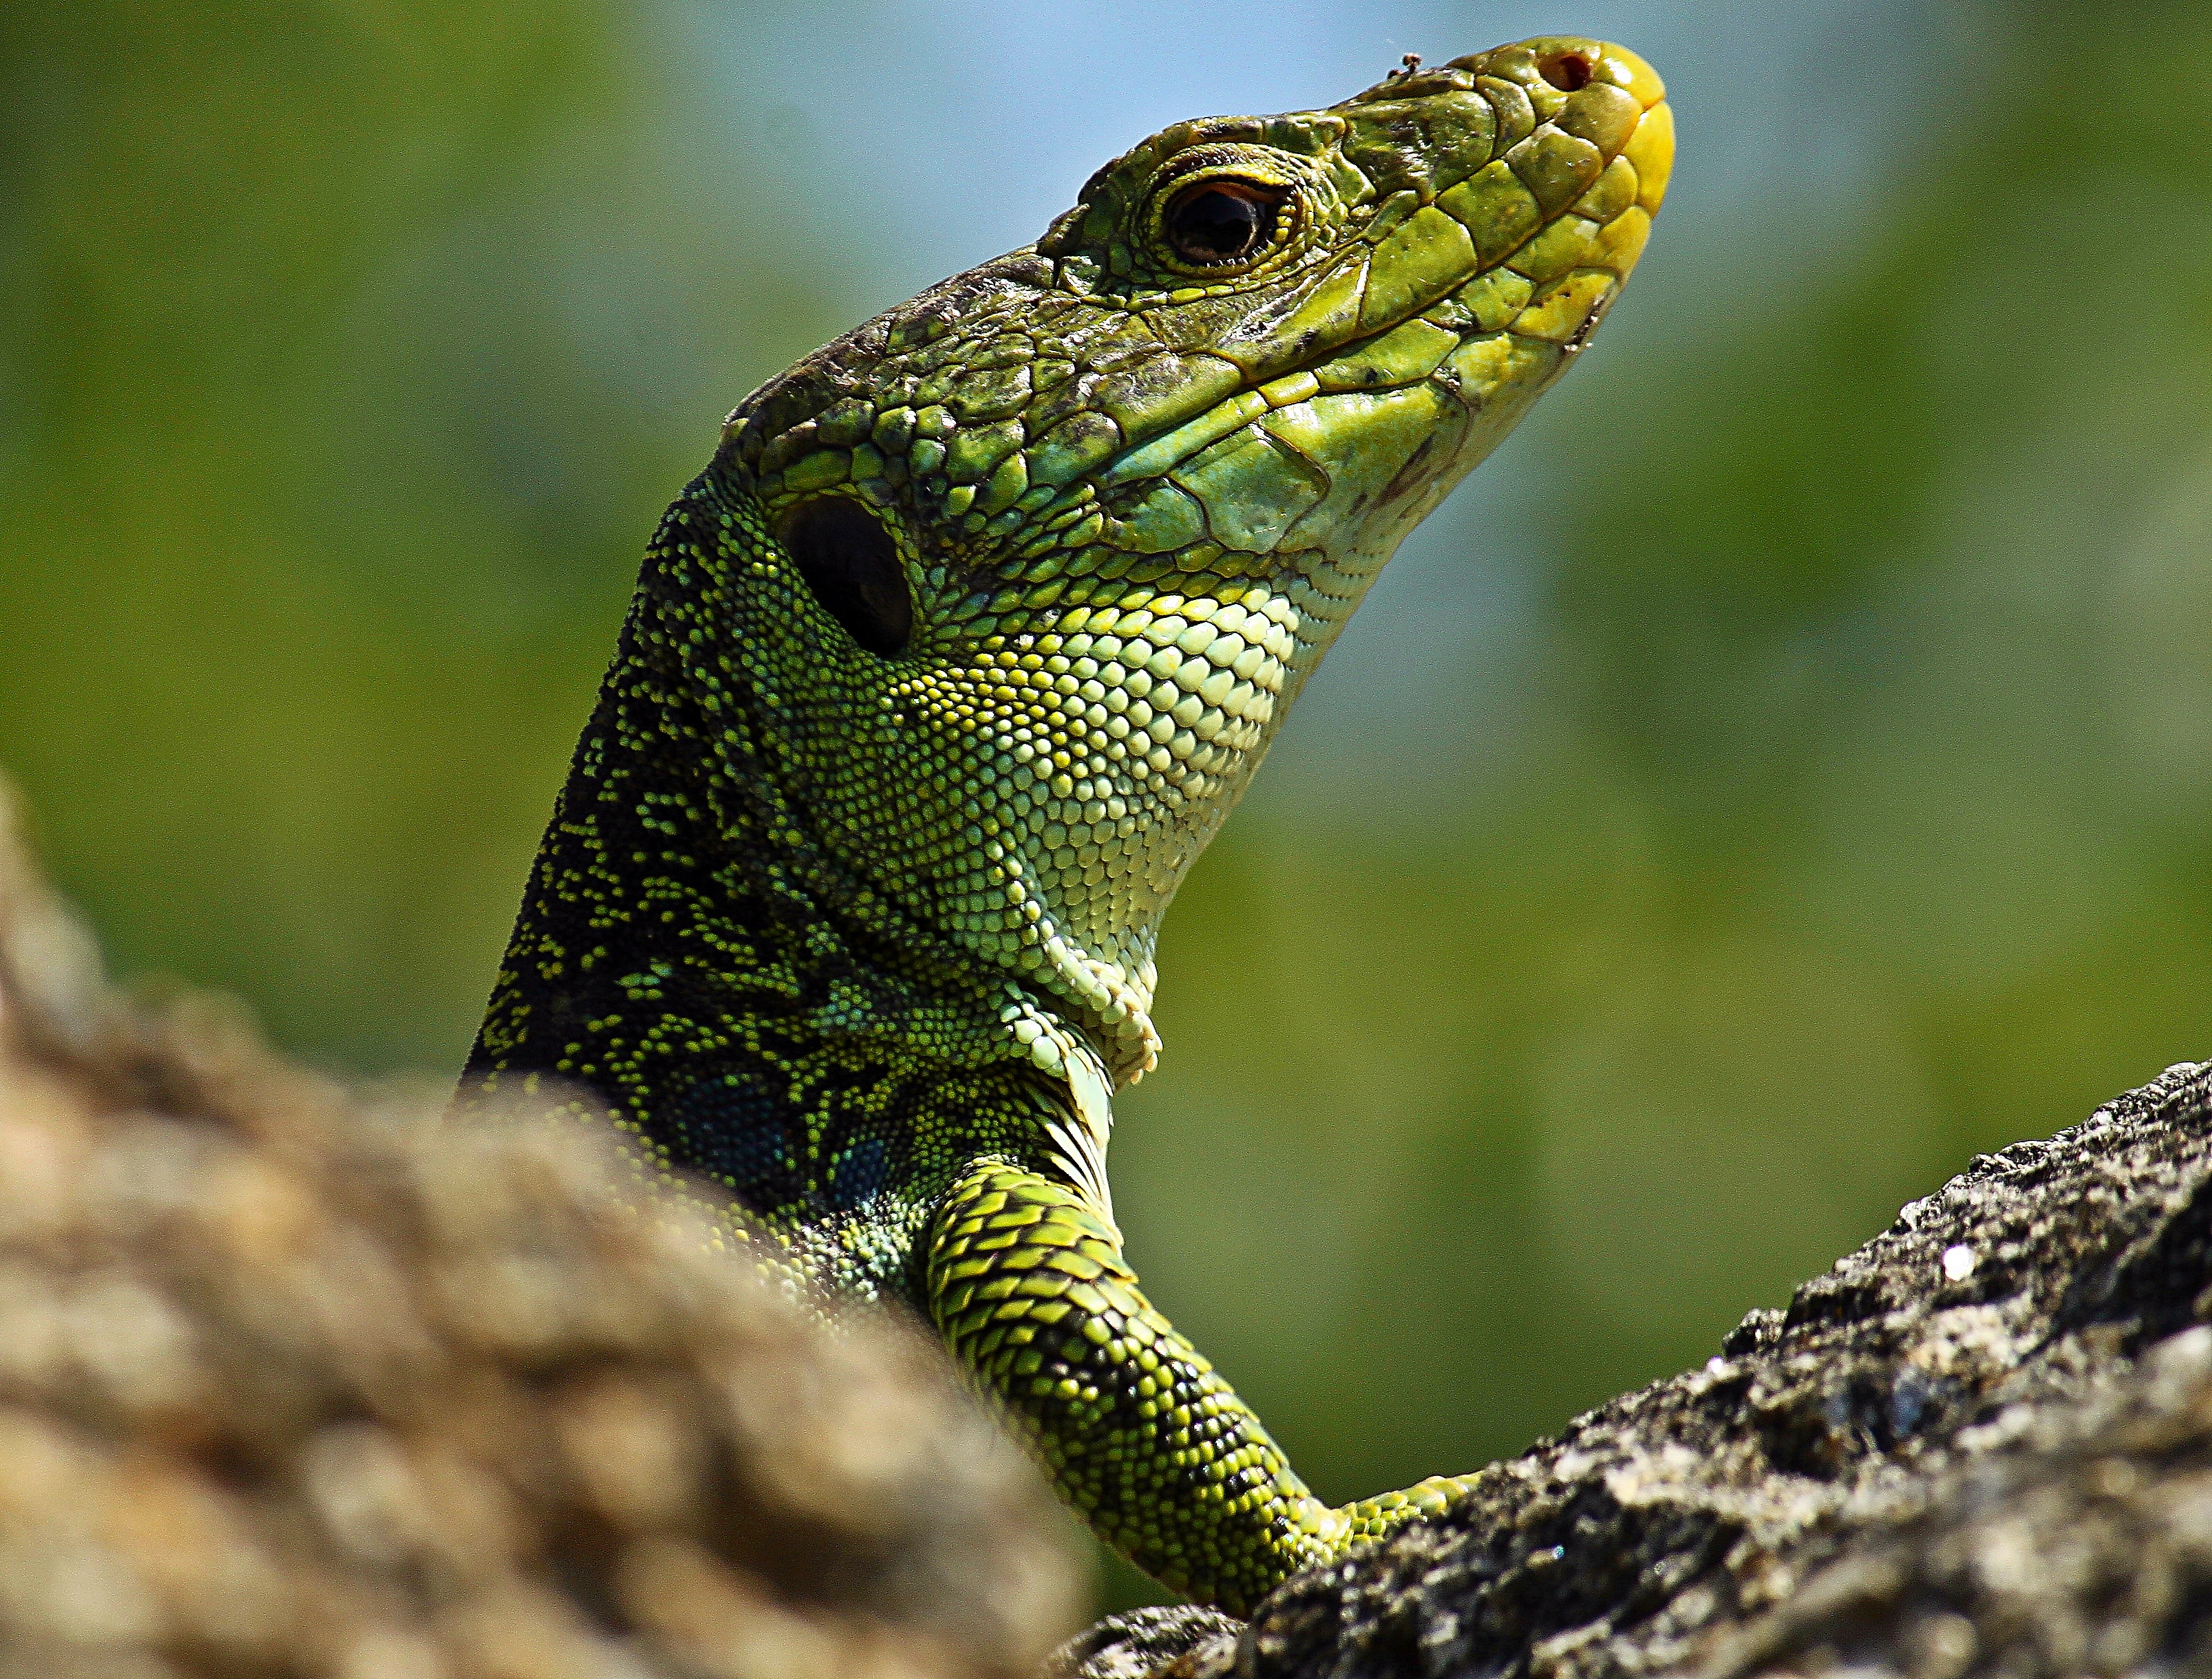
nature, wildlife, green, macro, reptile, iguana, fauna, lizard, green lizard, close up, chameleon, animals, vertebrate, naturaleza, iguania, ggl1, animales, canoneos500dbbm, macro photography, lacerta, agamidae, dactyloidae, scaled reptile, lacertidae, african chameleon